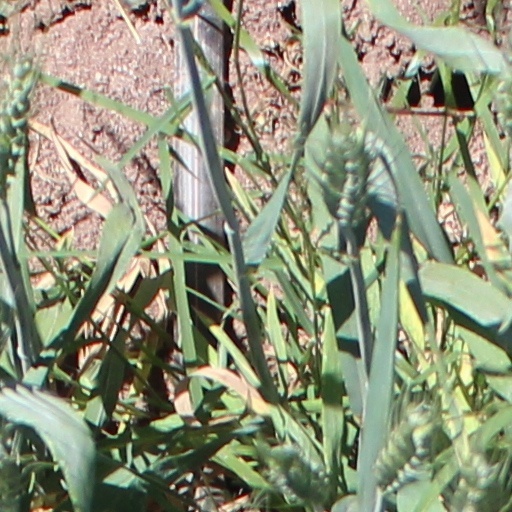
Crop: wheat